6593d Test Squadron

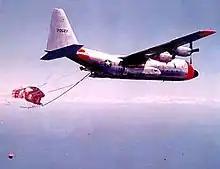
Squadron Lockheed JC-130B 57-0527 conducting a flight test recovery of a parachute and capsule at Edwards Air Force Base, 1963.

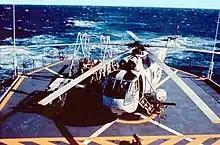
Squadron – Sikorsky CH-3B helicopter on the deck of a recovery ship supporting the Corona Program.

The Discoverer/Corona reconnaissance satellite was a revolutionary breakthrough in intelligence gathering and altered the course of the Cold War. From 1960 to 1972, the recovery of the Corona space capsules was among the highest priorities of the U.S. Department of Defense and the Intelligence Community.